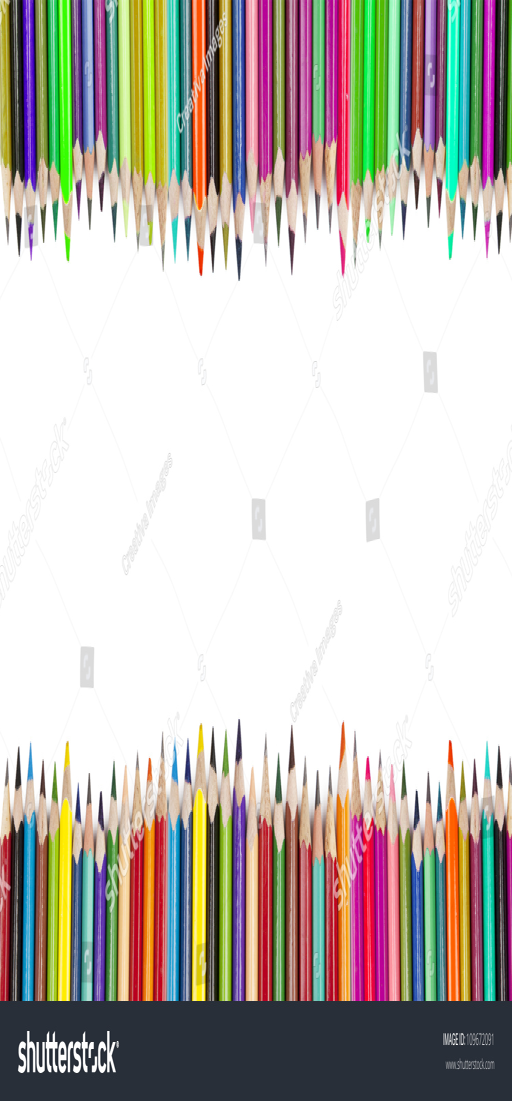
colored pencils forming a border with copy space .